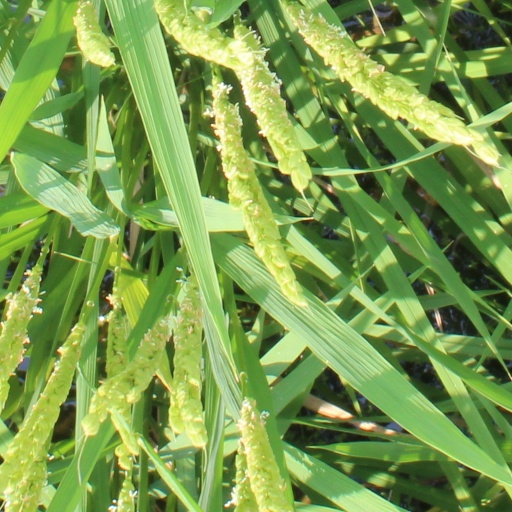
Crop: rice